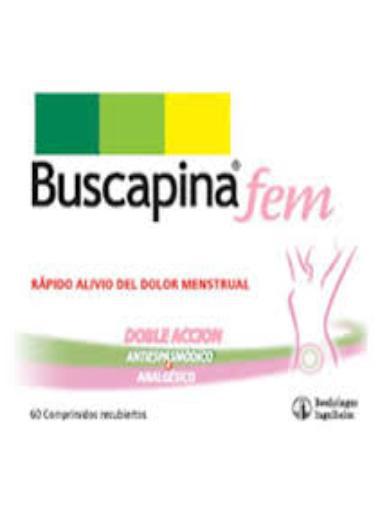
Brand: buscapina
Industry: Necessities